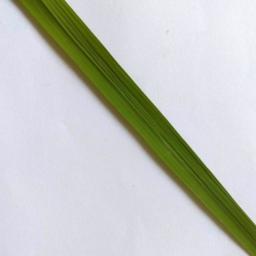
Label: Rice___Healthy